Gilles Ramade

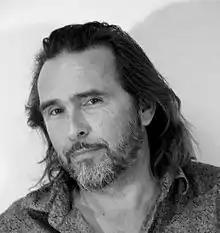
Gilles Ramade

Gilles Ramade is a French playwright, director, pianist, composer, actor, lyrical singer, conductor, writer, editor and producer.